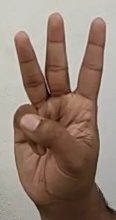
ASL sign: W